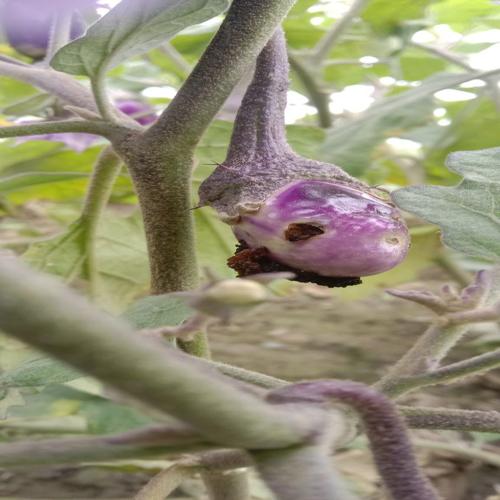
Label: Shoot and Fruit Borer